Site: brandenburg
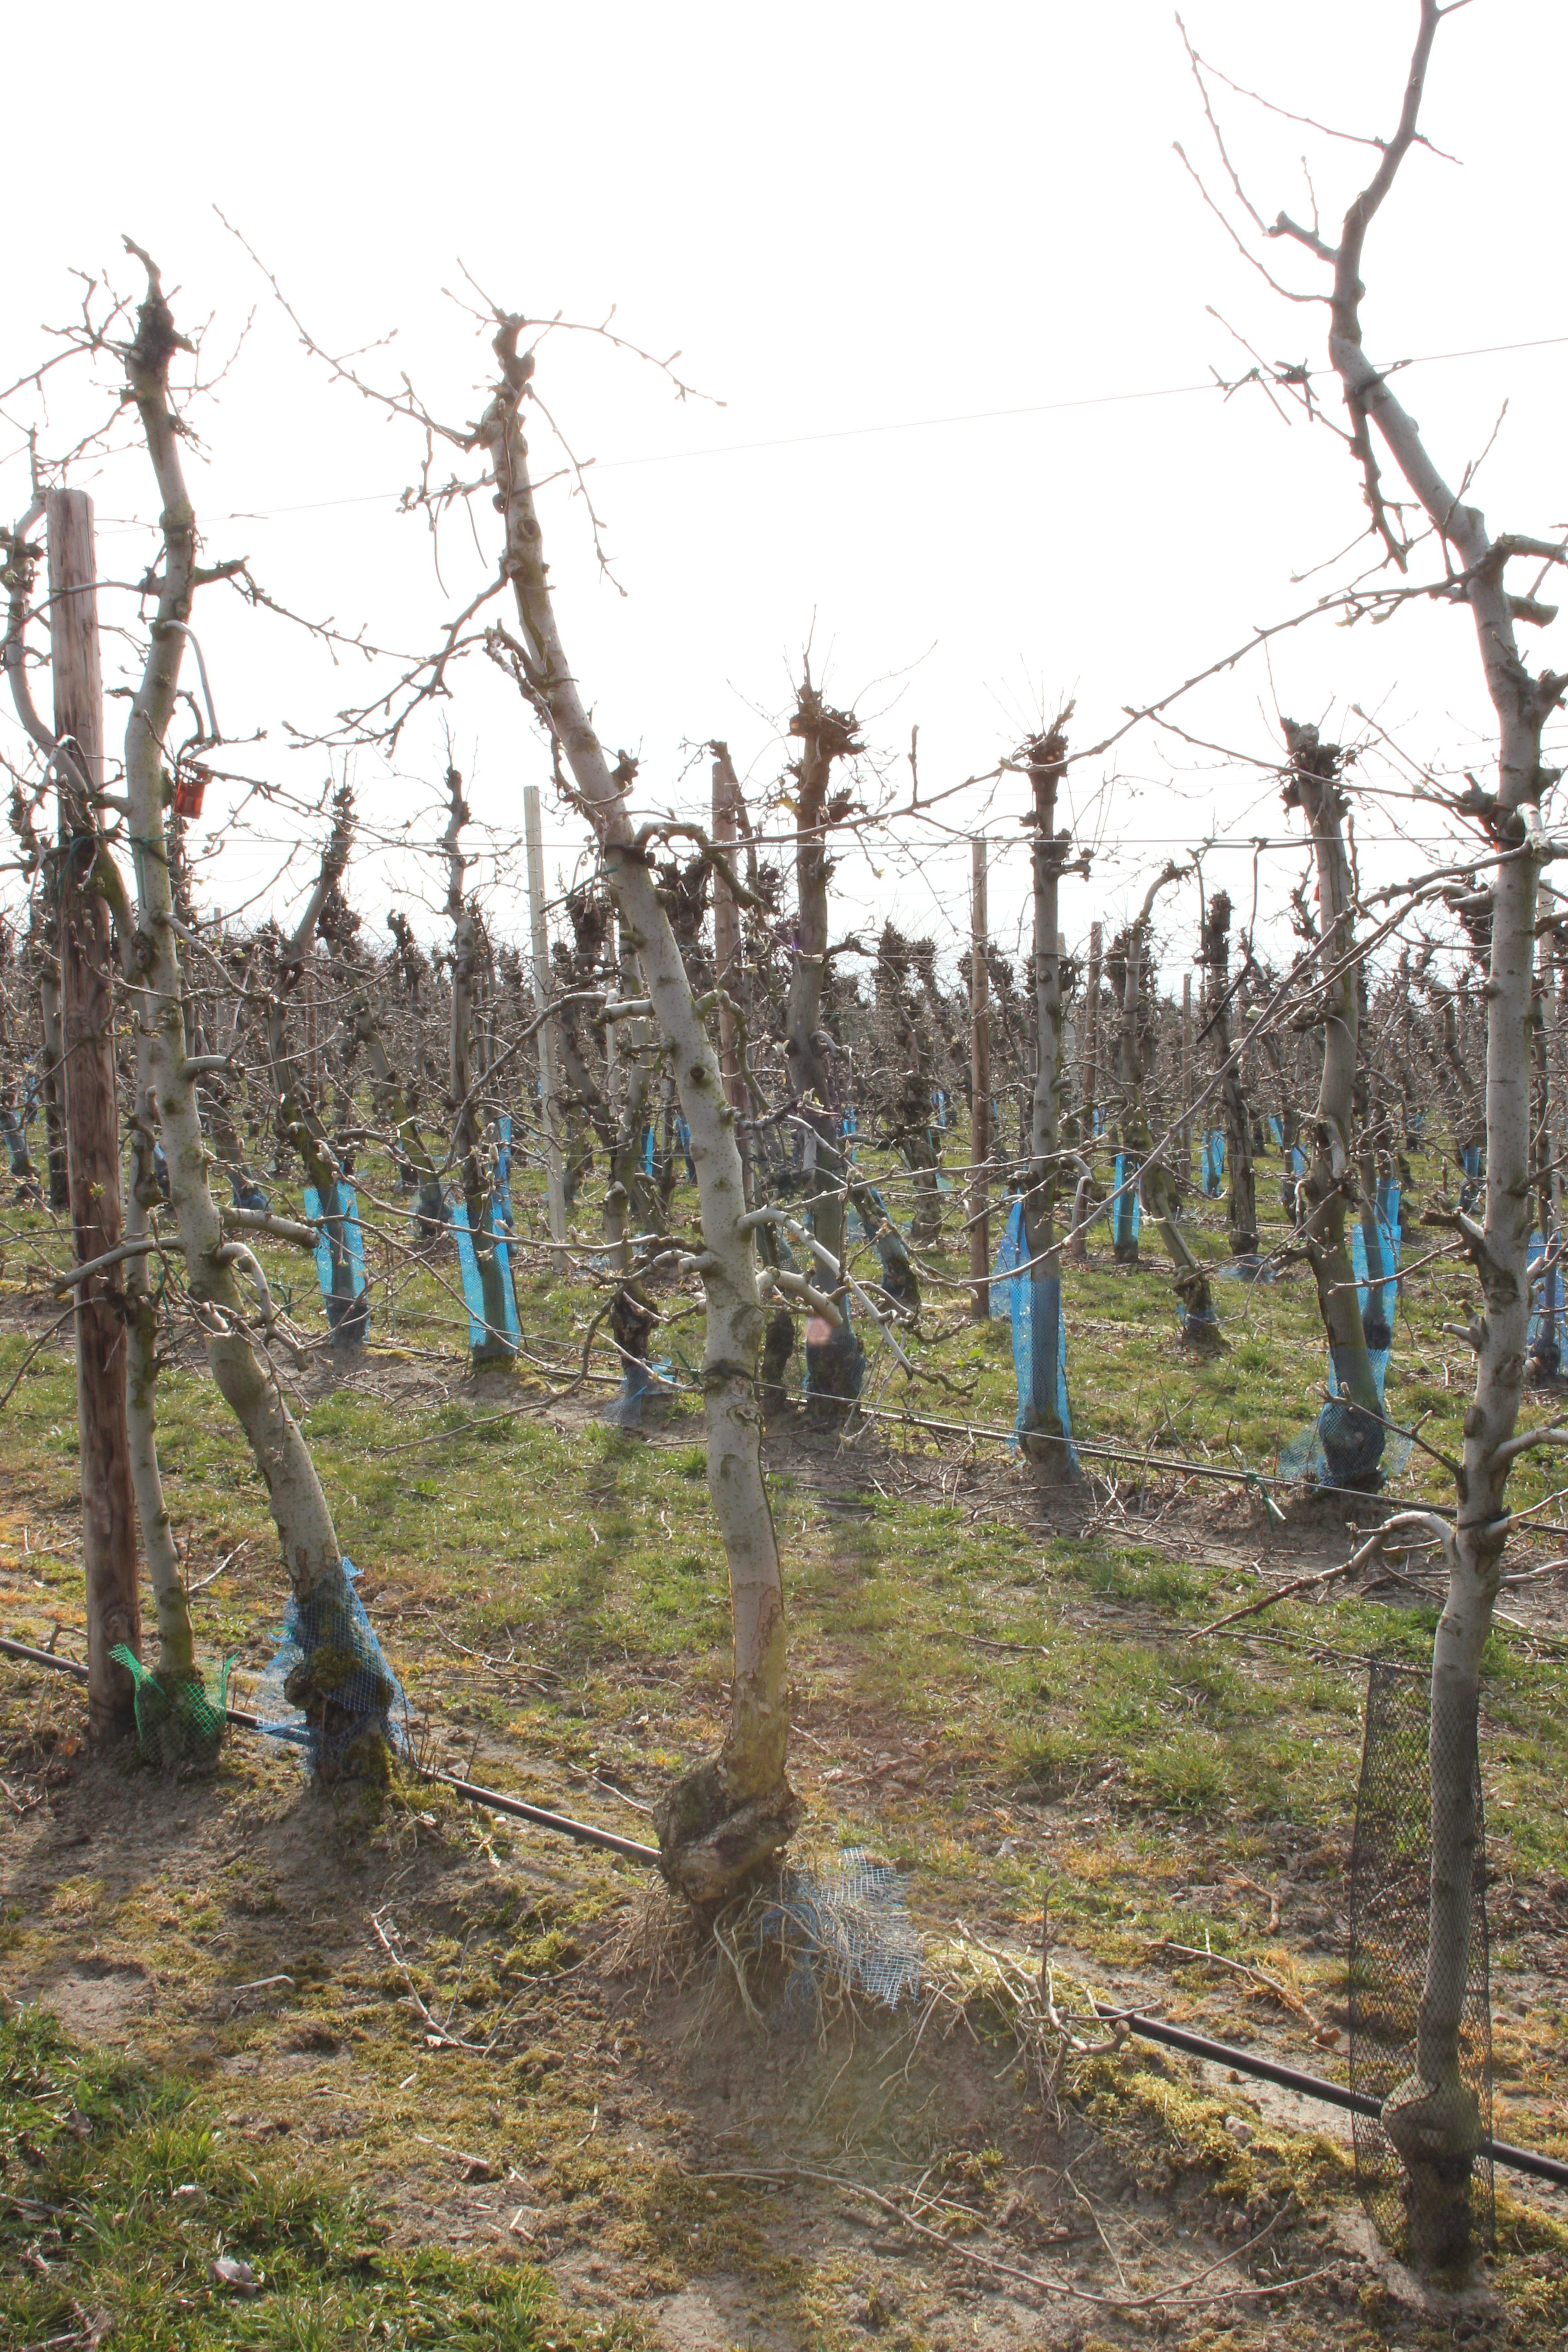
Growth stage (BBCH 54): Inflorescence emergence